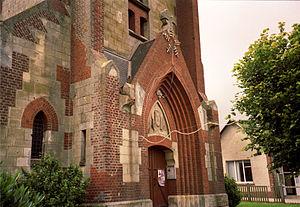
L'église Notre-Dame-de-l'Assomption d'Assevillers est une église catholique située à Assevillers, dans le département de la Somme, à l'est d'Amiens.